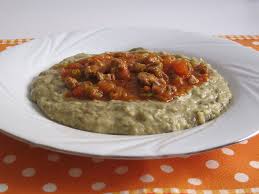
Yemek: hunkar_begendi